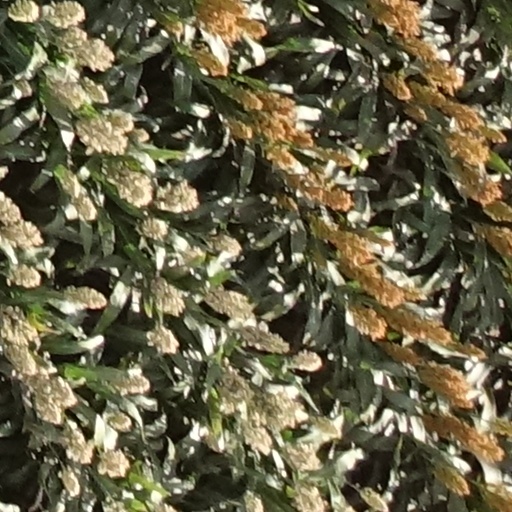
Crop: sorghum